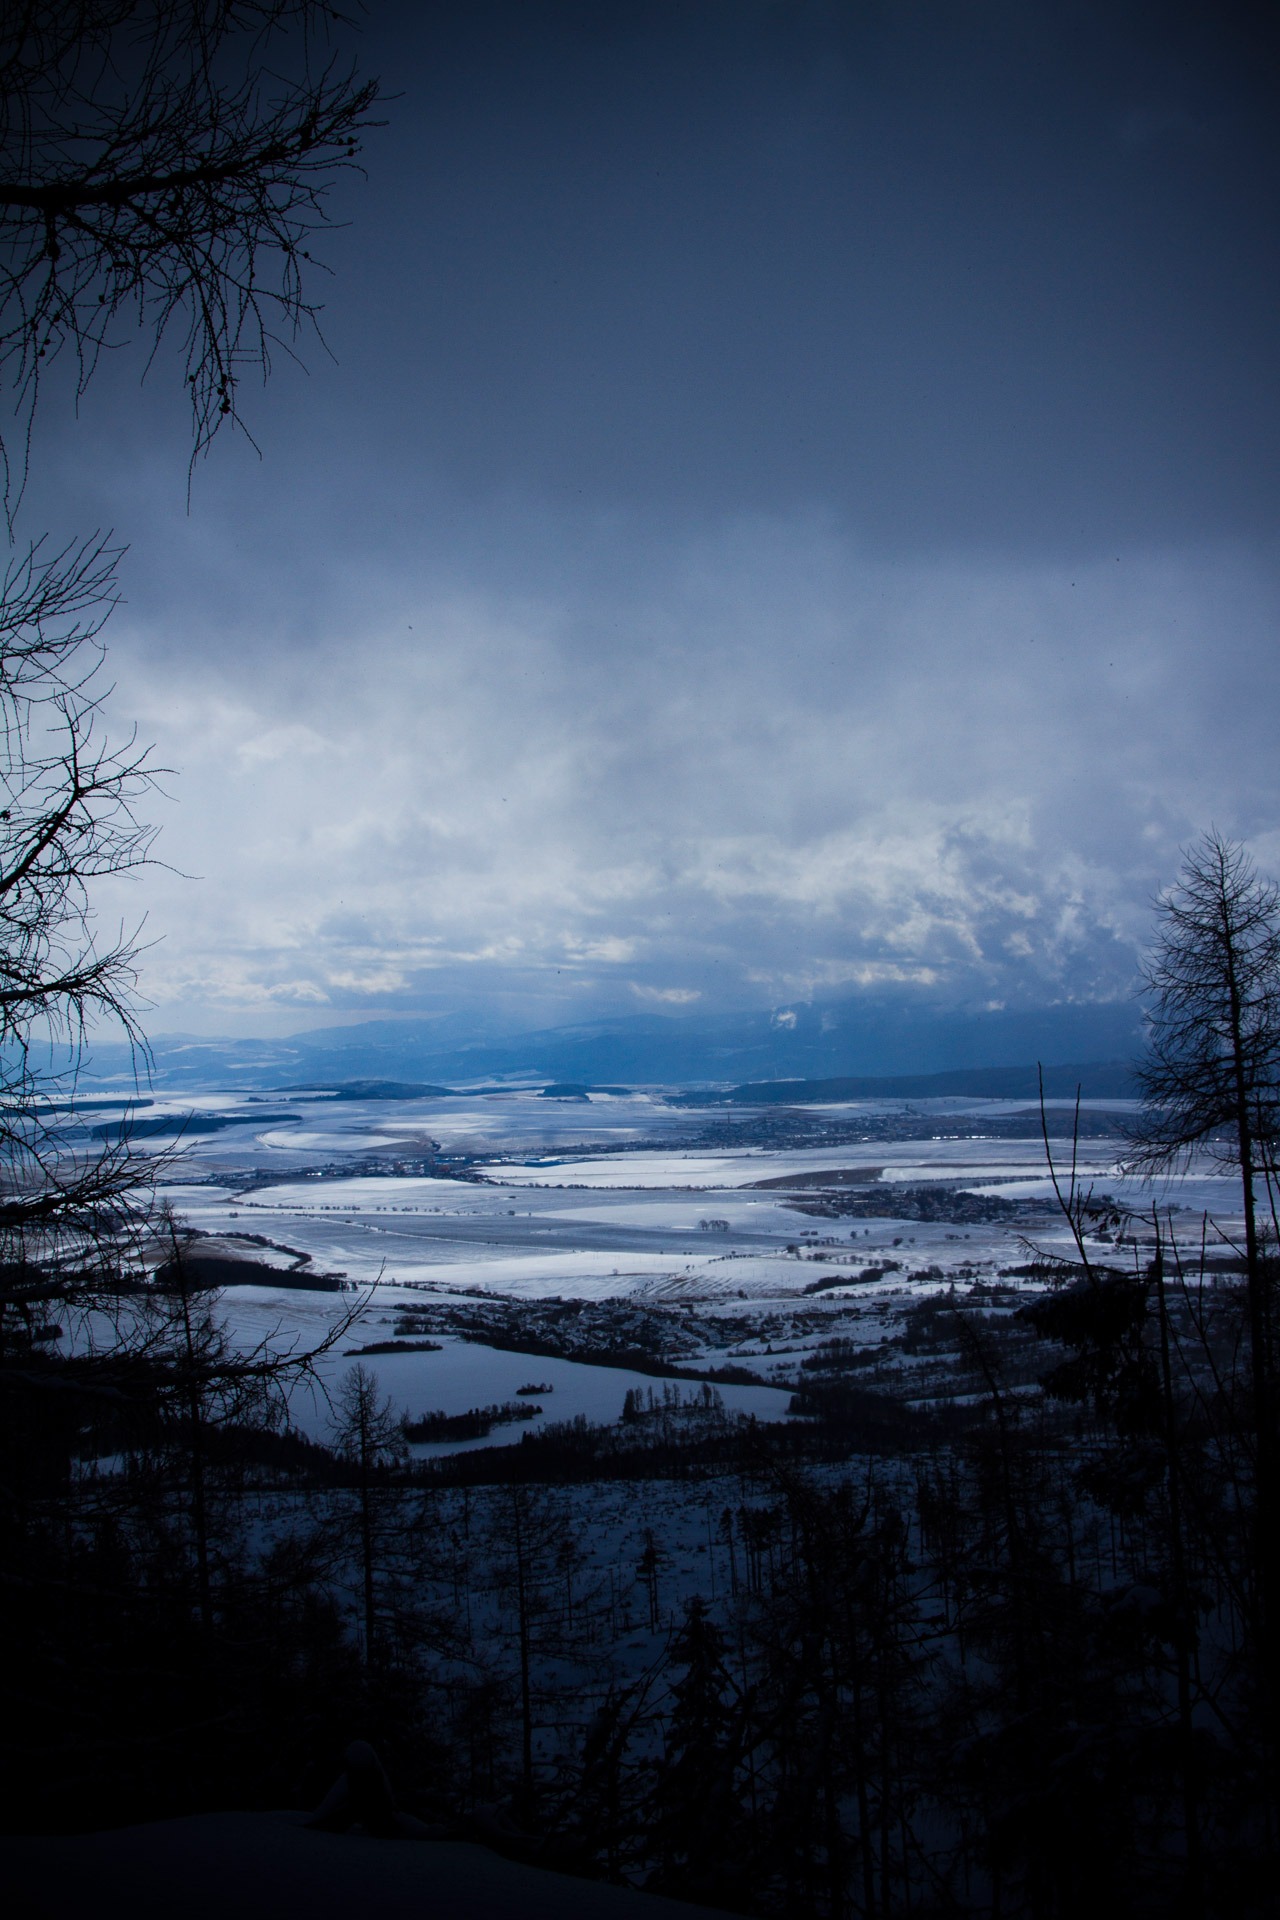
landscape, sea, tree, water, nature, horizon, mountain, snow, winter, light, cloud, sky, sunrise, sunset, mist, white, sunlight, morning, lake, dawn, atmosphere, land, country, dusk, ice, evening, reflection, high, weather, snowy, darkness, blue, season, moonlight, fields, loch, freezing, slovakia, tatras, atmospheric phenomenon